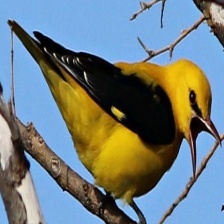
Species: EURASIAN GOLDEN ORIOLE
Scientific name: ORIOLUS ORIOLUS